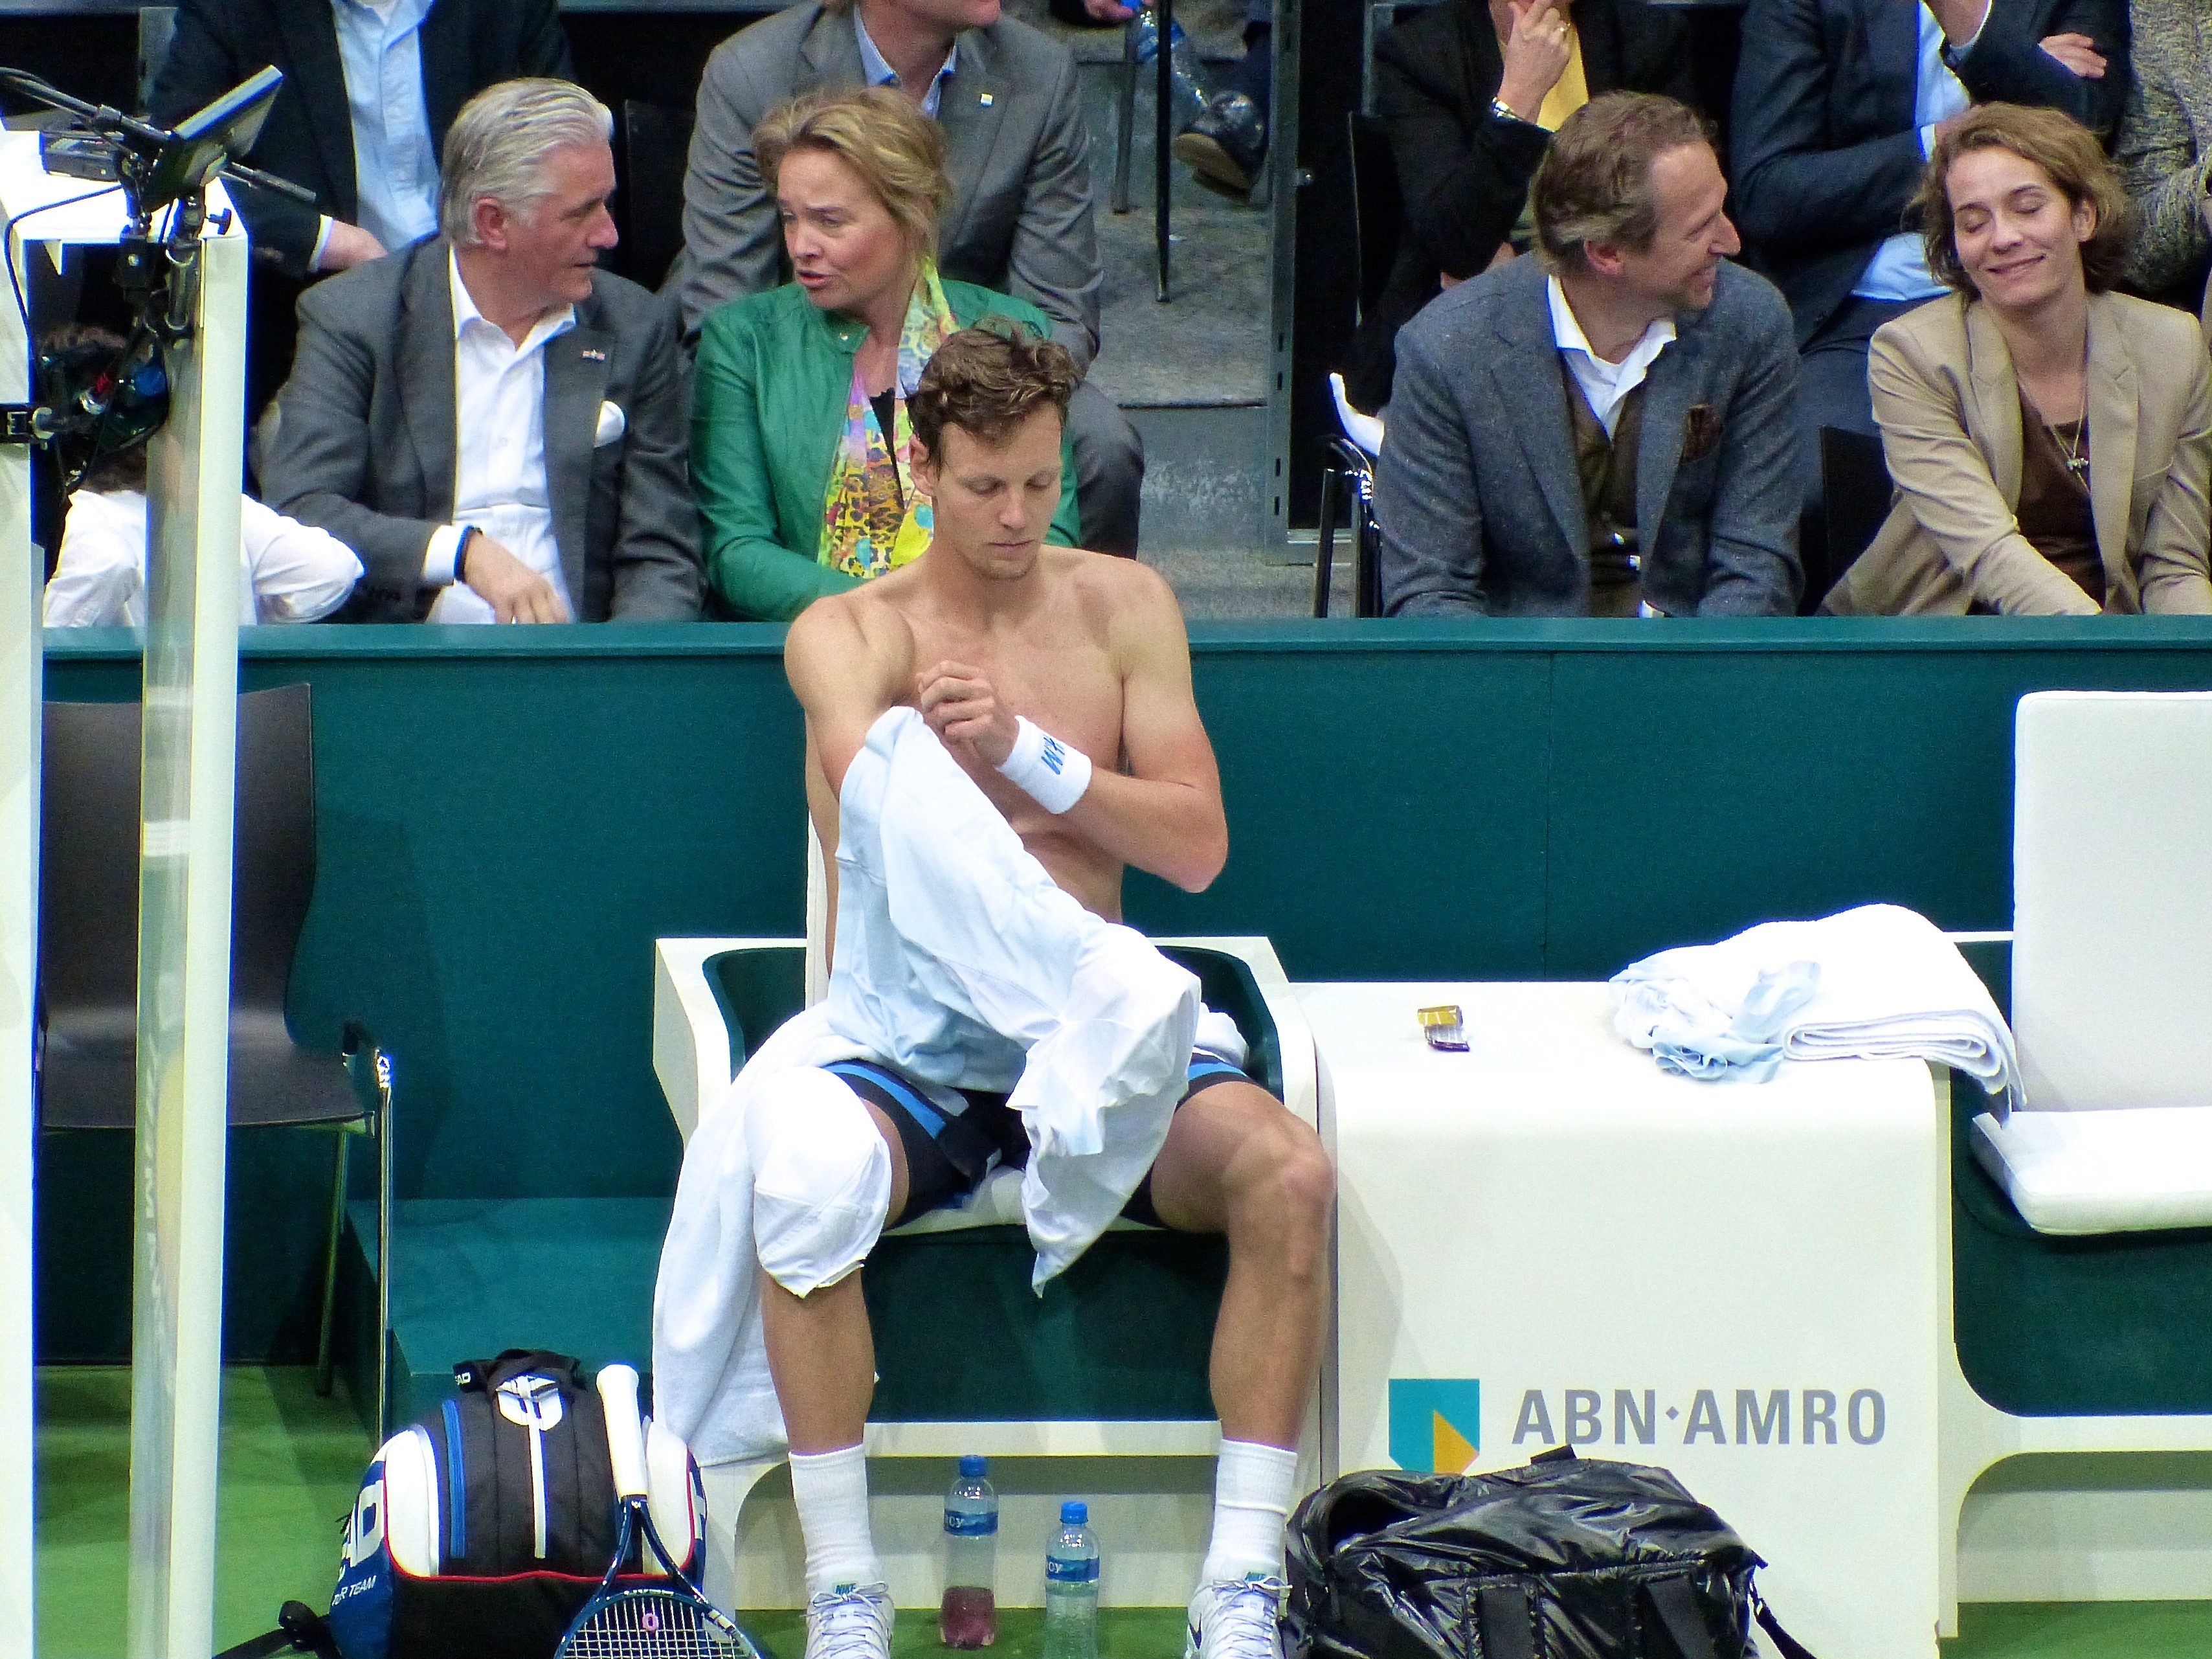
sport, competition, holland, netherlands, arena, rotterdam, tennis, sports, championship, pro, games, atp, tournament, ahoy, final, berdych, competition event